Sam Sorbo

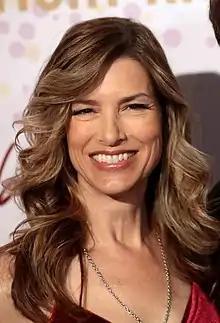
Sorbo in 2022

Sandra Lynn "Sam" Sorbo (née Jenkins; born October 18, 1964) is an American actress. She played Serena in the television series "" and hosts the weekday, syndicated radio program, "The Sam Sorbo Show".